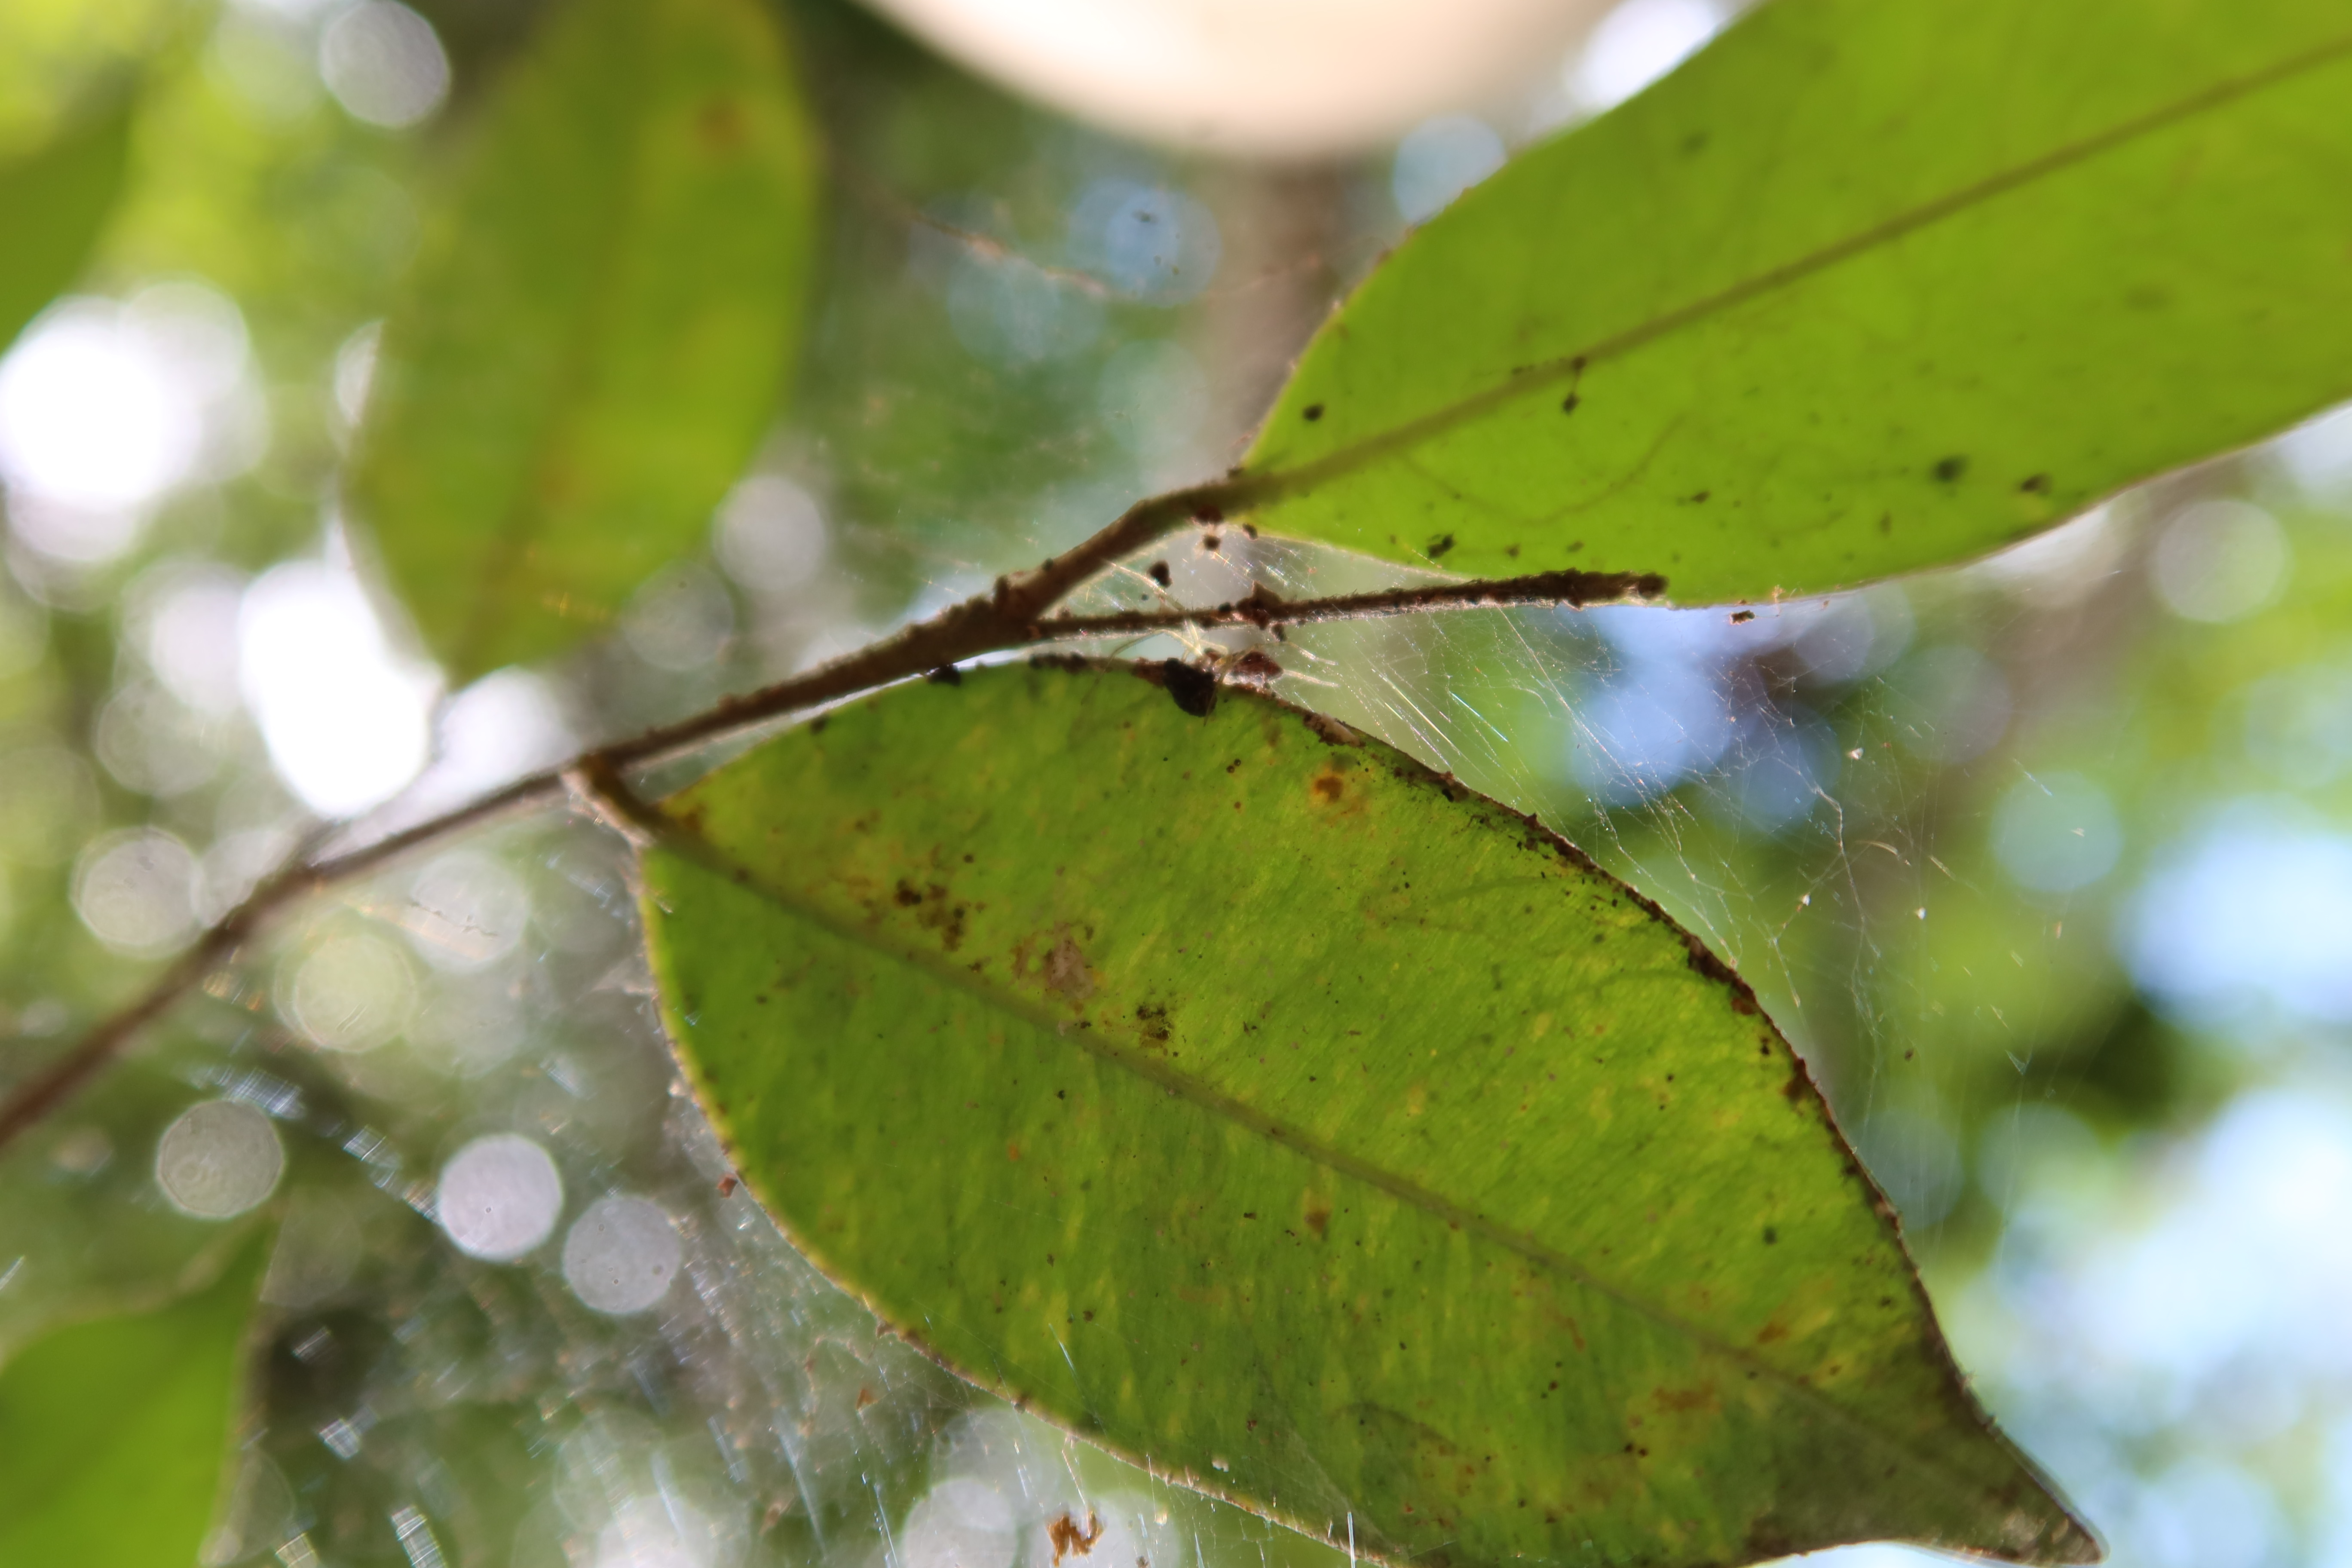
Label: Spiders